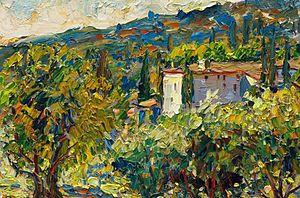
La famille Bonnasse est une famille de banquiers qui fondent et exploitent successivement quatre établissements bancaires privés, essentiellement marseillais, entre 1825 et 1983.